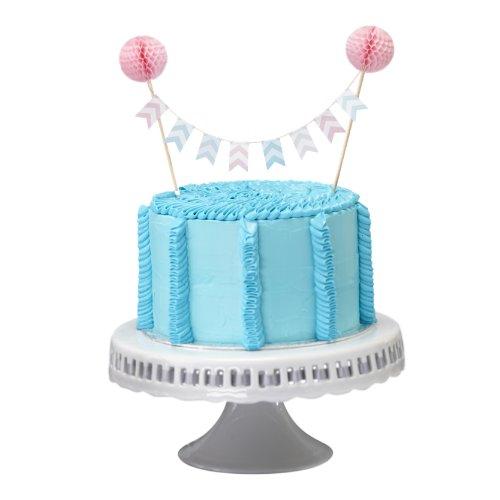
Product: Ginger Ray Chevron Divine Honeycomb Cake Bunting Topper Decoration, Pink
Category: Grocery & Gourmet Food | Pantry Staples | Cooking & Baking | Frosting, Icing & Decorations | Cake Toppers
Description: Chevron cake bunting and pink pom poms.
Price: $13.99
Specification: ProductDimensions:7.7x3.9x1.8inches|ItemWeight:0.16ounces|ShippingWeight:1.6ounces(Viewshippingratesandpolicies)|Manufacturer:GingerRay|ASIN:B00GDCFC34|Itemmodelnumber:CV-212|DatefirstlistedonAmazon:December23,2013